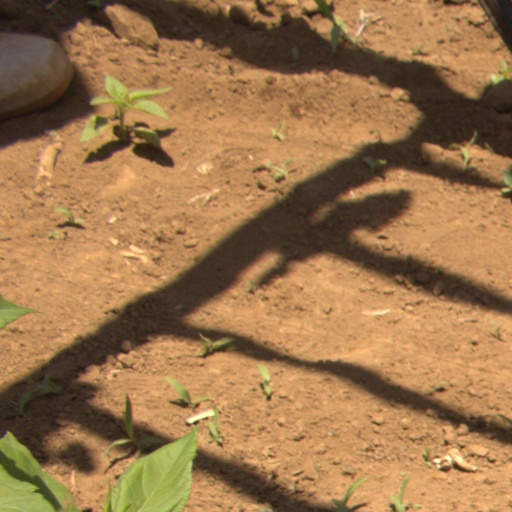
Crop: Jerusalem artichoke